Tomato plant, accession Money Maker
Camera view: horizontal (90 deg, fisheye); turntable rotation: 150 degrees
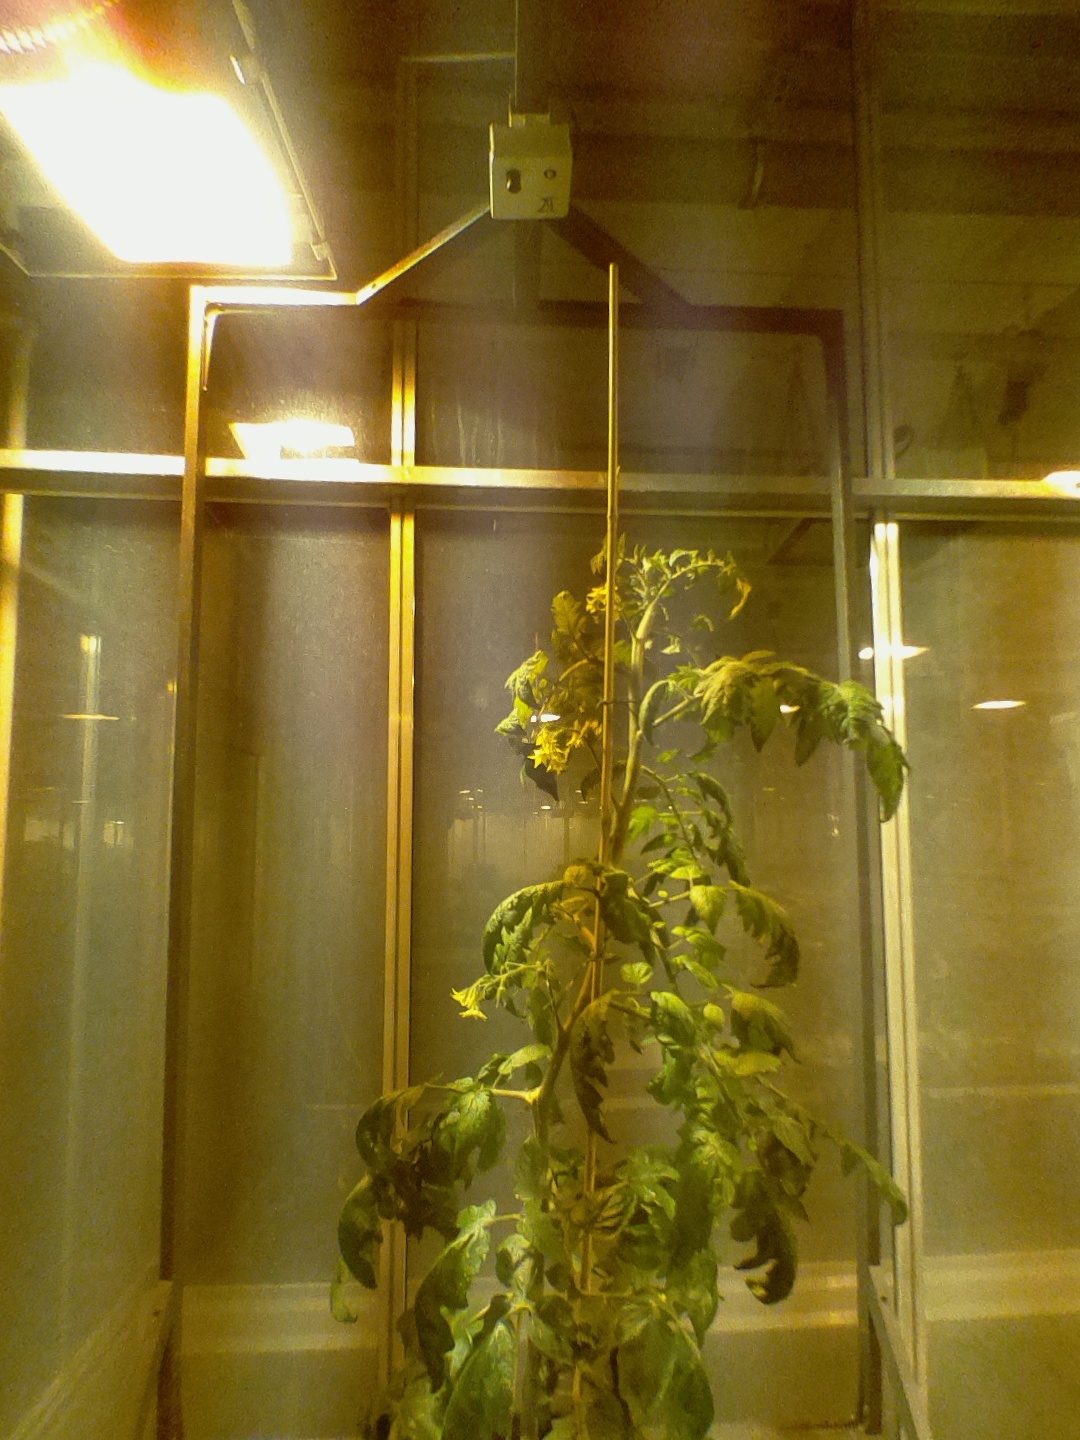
BBCH growth stage 69: End of flowering, 90%-100% of flowers open, more petals falling